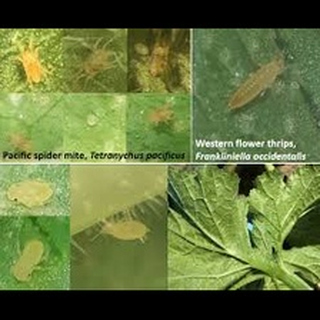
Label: wheat_mite